Byzantine literature of the Laskaris and Palaiologos periods

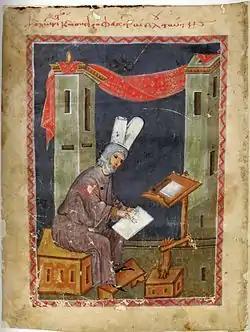
Niketas Choniates

After the conquest of Constantinople in April 1204, the Byzantine Empire was revived in Anatolia. The new Laskaris dynasty chose Nicaea as the capital of their state. From the captured Constantinople, Niketas Choniates (c. 1155 – c. 1215) fled to Nicaea with the first version of his "History", covering the history of the empire from 1118 to 1204. In Nicaea, he finalized and expanded the work, bringing it up to 1206, the second year of the reign of Henry of Flanders. At the court of Theodore I Laskaris, the writer began working on his second major work, "The Treasury of Orthodoxy", in 25 books, addressing heresies and doctrinal errors in the church. Niketas also wrote many occasional speeches and a poetic work about the marriage of Isaac Angelos to Margaret, daughter of Hungarian King Bela III.